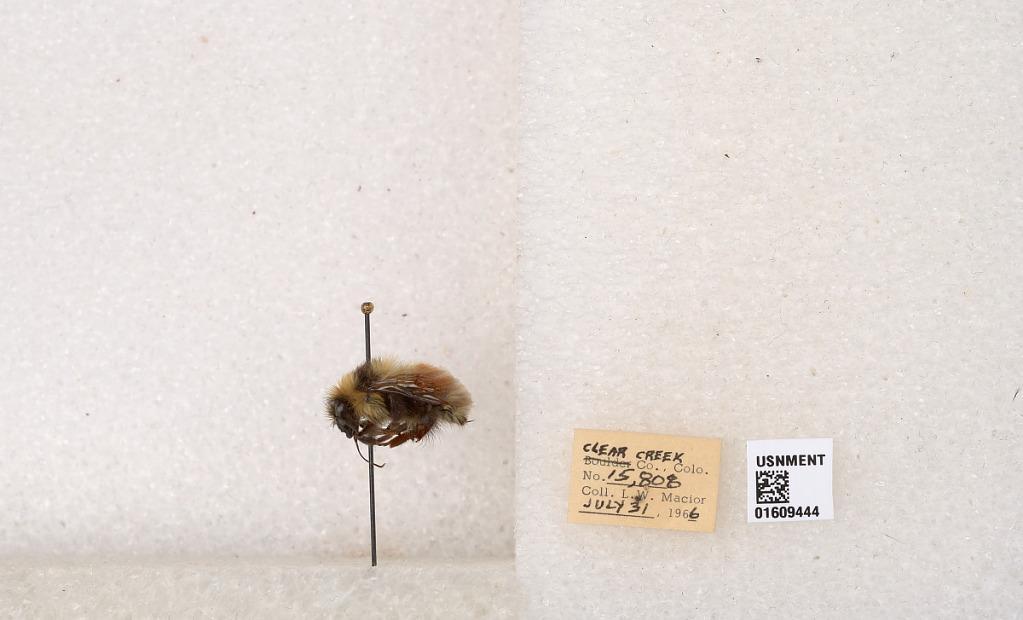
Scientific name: Bombus (Pyrobombus) sylvicola Kirby
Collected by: L. Macior
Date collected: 1966-7-31
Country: United States
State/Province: Colorado
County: Clear Creek
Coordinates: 39.6856, -105.645